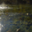
Label: forest